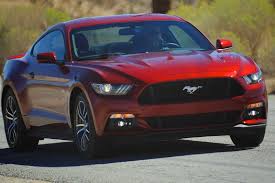
Vehicle type: Cars